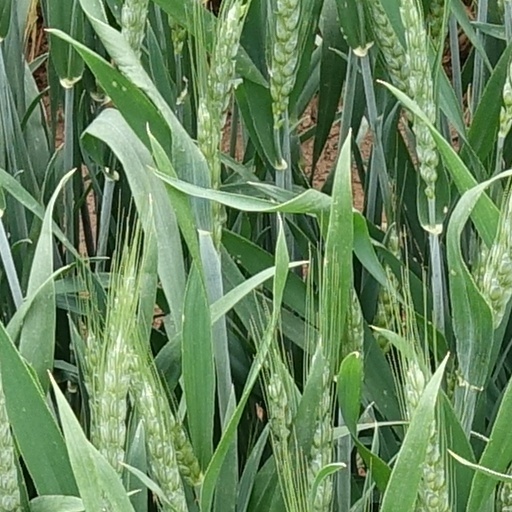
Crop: wheat